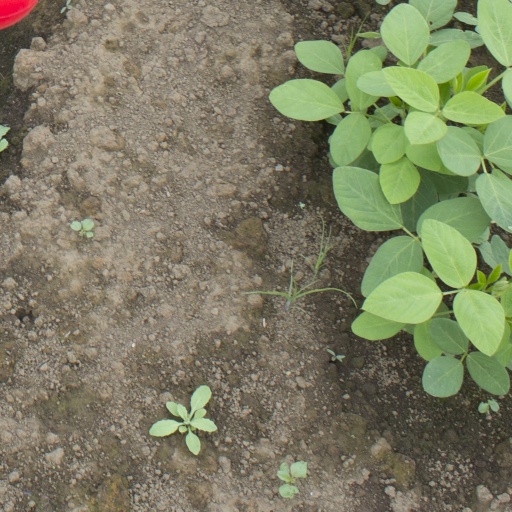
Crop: soybean